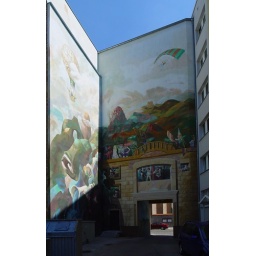
This was one year ago 2008-07-28 when I took this imageDeconstruction of a house in the magdeburger street